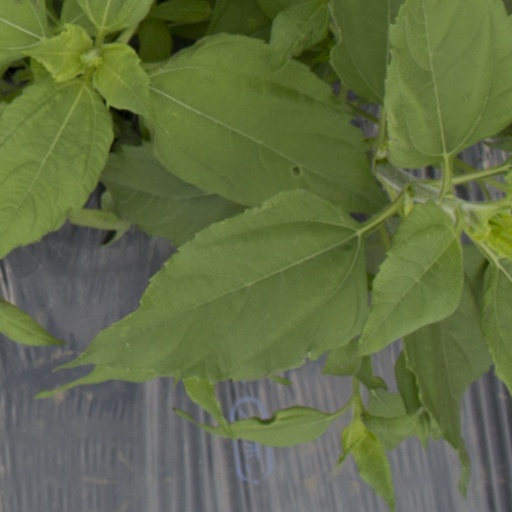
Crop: Jerusalem artichoke